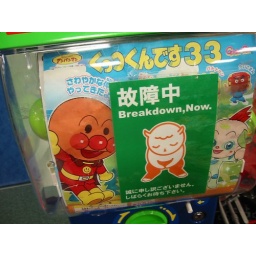
sign on a toy vending machine in kiddyland, tokyo